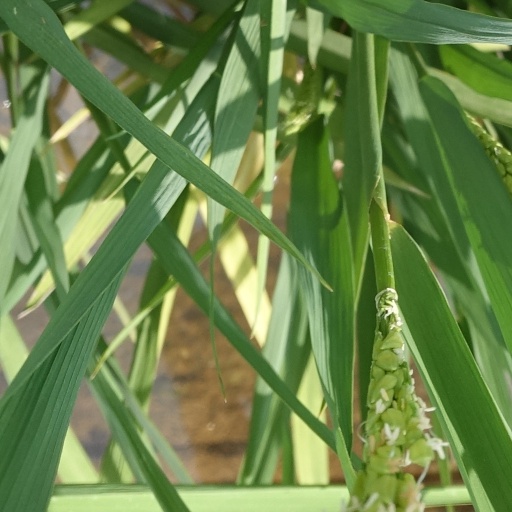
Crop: rice